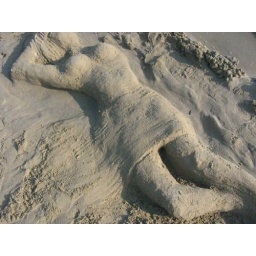
Girl/lady/ in the sand/ sand sculpture on the beach at Big Wave Bay, Hong Kong Sanyo digital camera